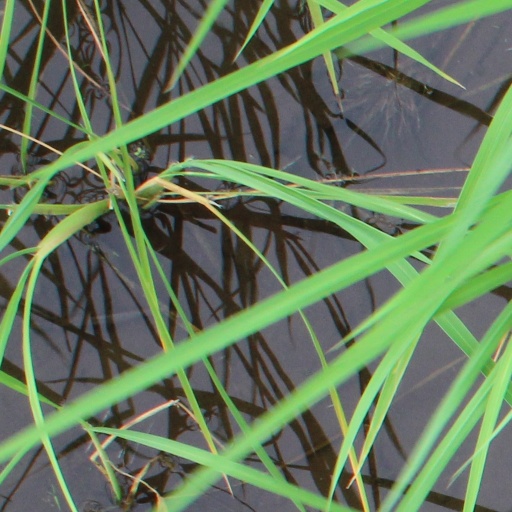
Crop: rice